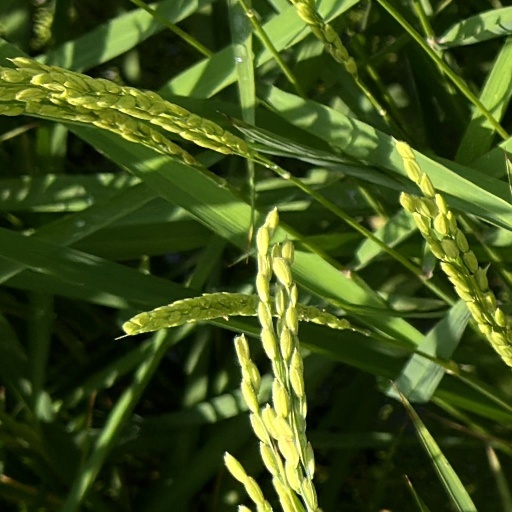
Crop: rice